Town of Walkerville

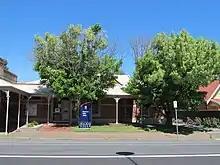
Milne championed the establishment of the original Walkerville Library (demolished 2016)

Flight Lieutenant Kenneth Lancelot Milne CBE (16 August 1915 – 27 December 1995) was elected to the Council of the Town of Walkerville in July 1961 and was immediately elected mayor. His term began on 1 July 1961 and ended on 4 July 1964. Milne defended the Trams that extended into suburban Adelaide and wished for them to be preserved for cultural significance. Also during his time on the council, Milne initiated action for a free public library in Walkerville and campaigned for the establishment of the town's YMCA Youth Centre.